Bhanubhakta Acharya

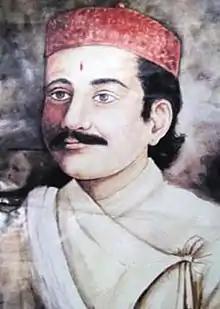
A portrait of the poet

Bhanubhakta Acharya (1814—1868 CE) (1871—1925 BS) was a Nepali writer, poet, and translator. He is widely regarded as the oldest poet in the Nepali language, for which he was conferred with the title of "Aadikabi": literally, "the first poet".